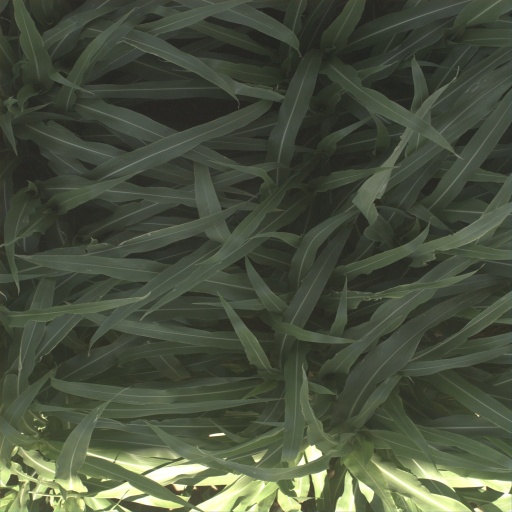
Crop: sorghum